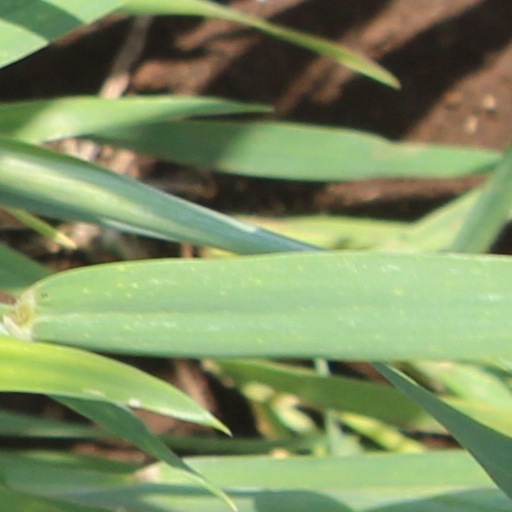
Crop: wheat